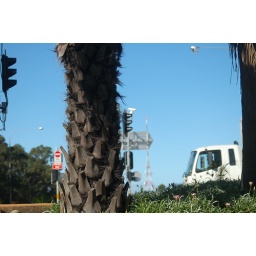
Three vertical states... palm tree in the foreground, stop and go lights in the middle and TV tower in the rear.